Giuseppa Bolognara Calcagno

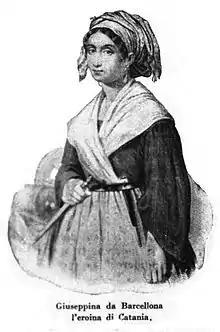
The patriot in a 19th-century print, captioned as "Josephine from Barcellona, the heroine of Catania."

Giuseppa Bolognara Calcagno, better known as Peppa la cannoniera (Josie the Cannoneer), in Sicilian: Peppa a cannunera, (Barcellona Pozzo di Gotto, 1826–1884), was an Italian patriot.